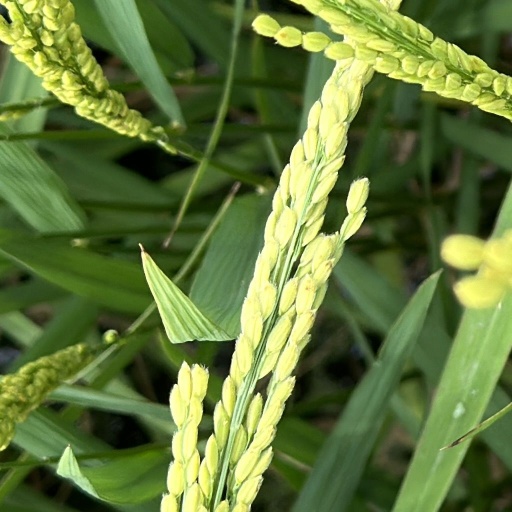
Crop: rice